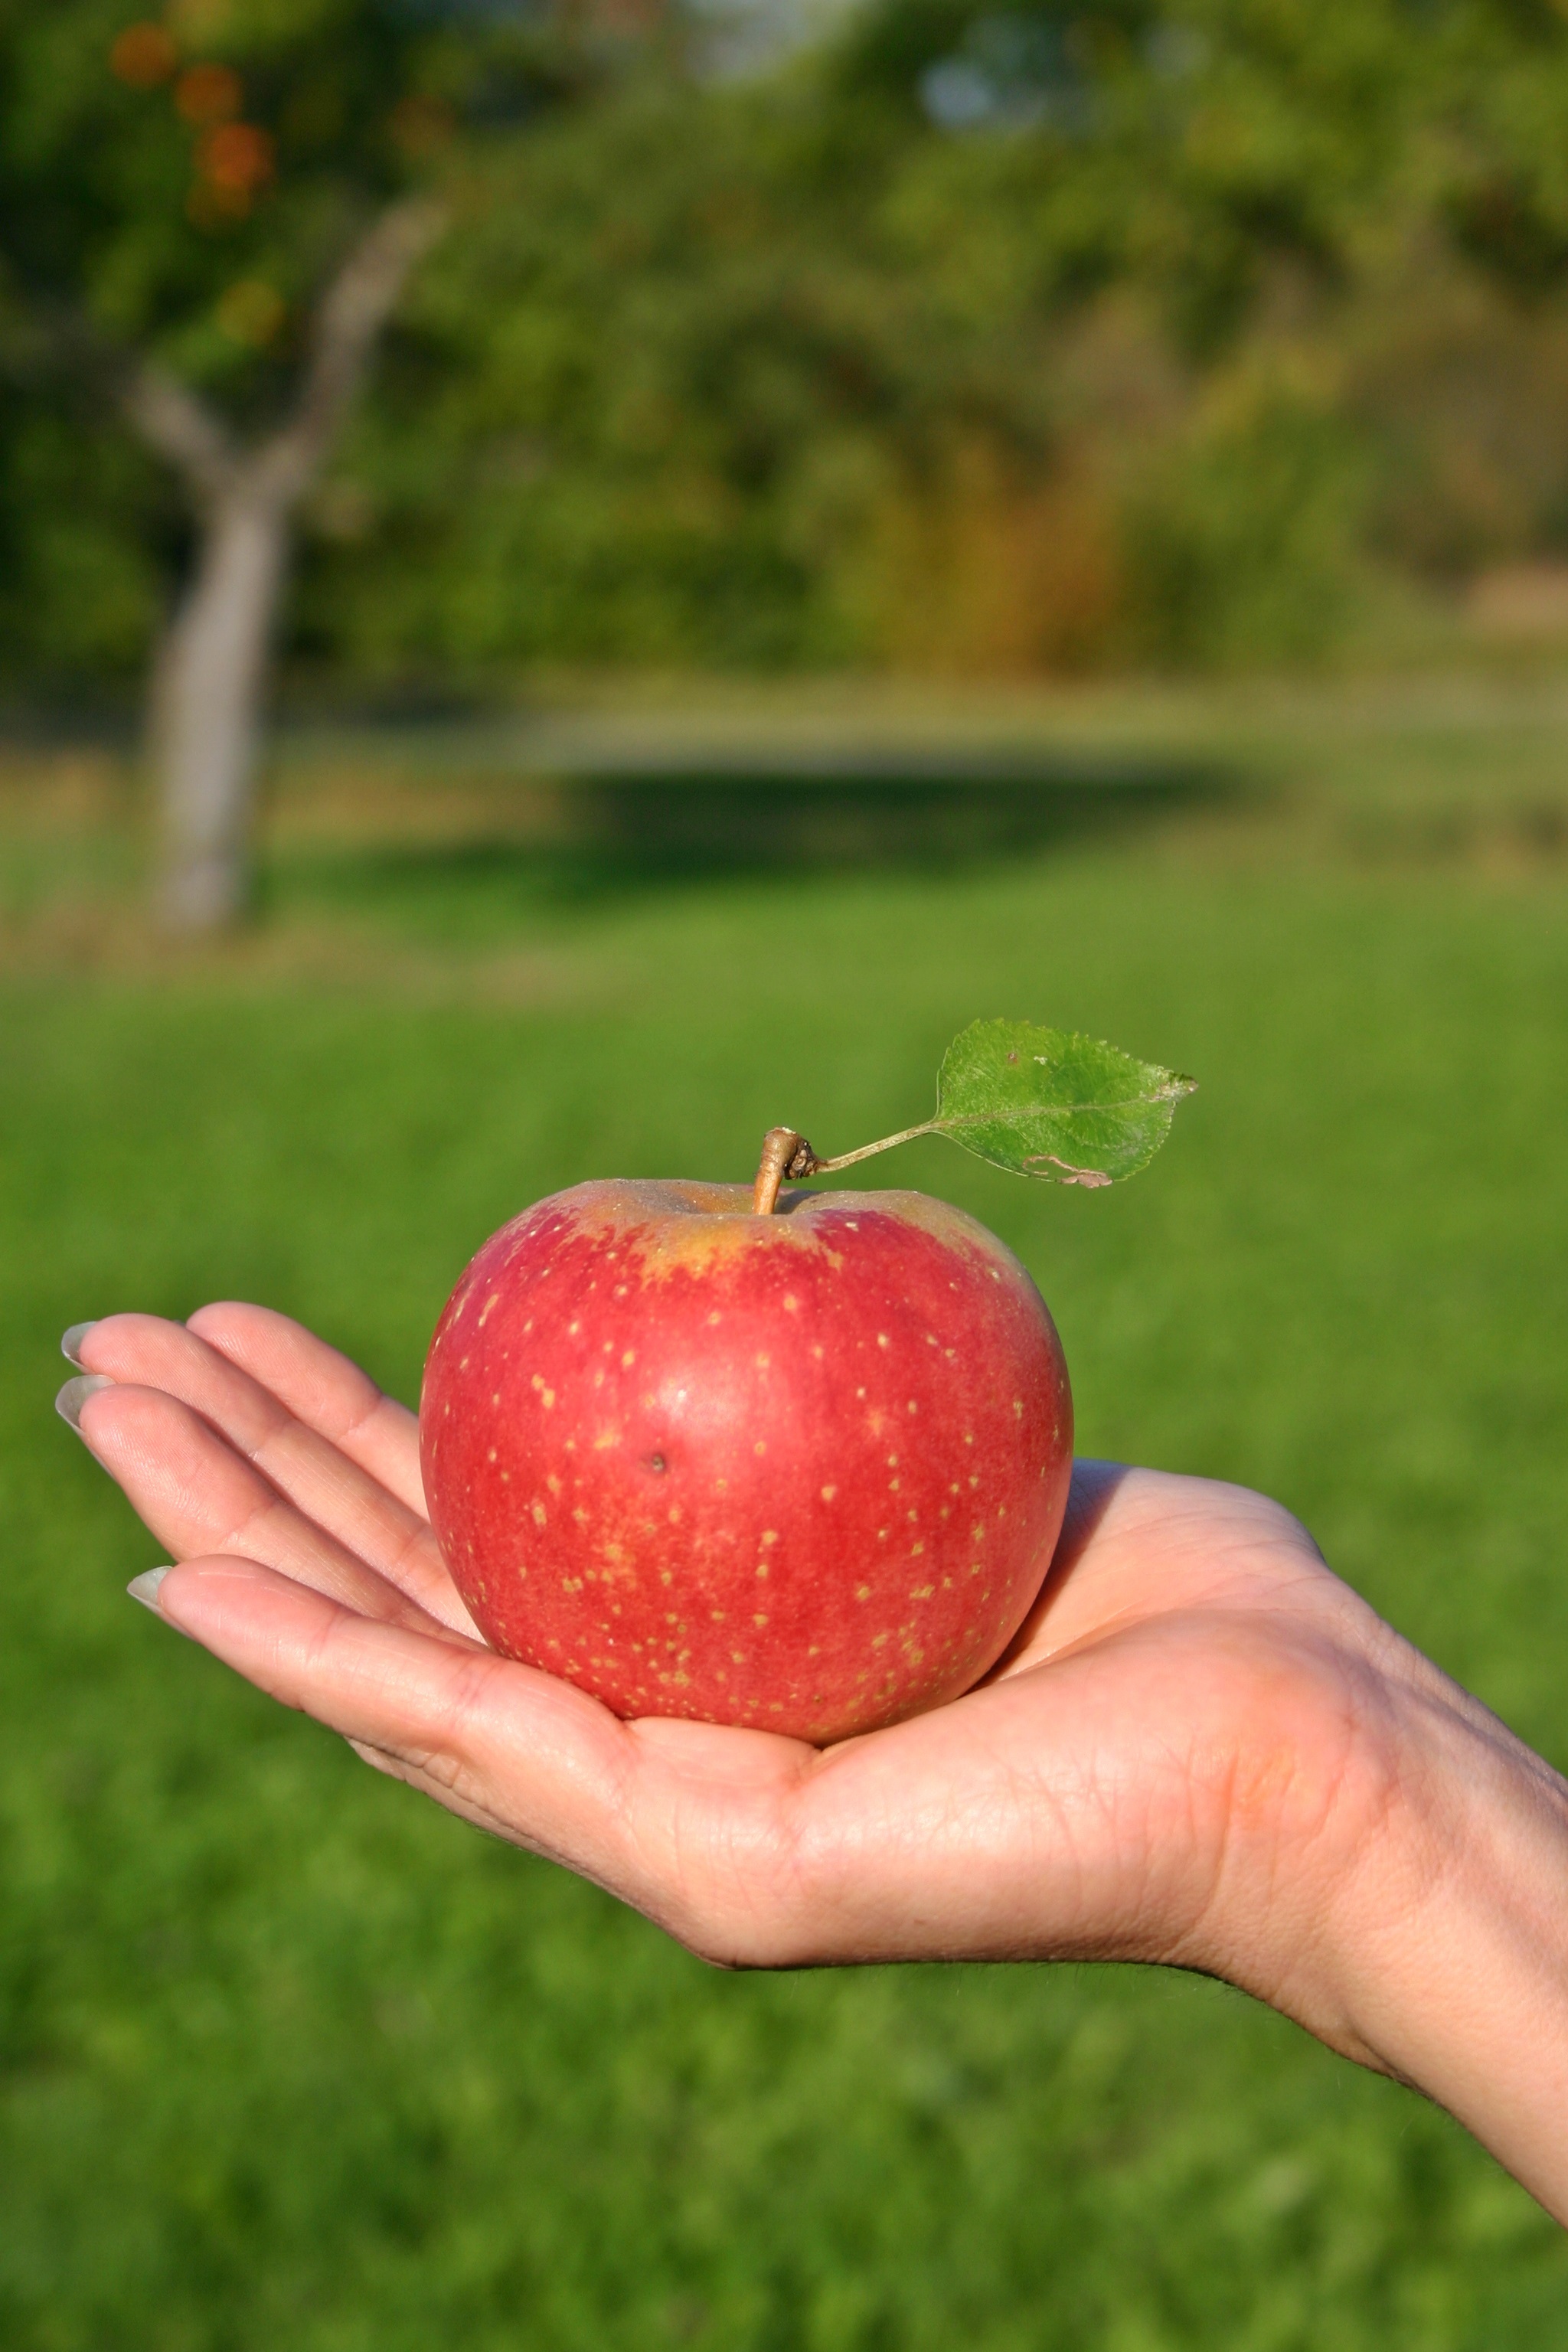
hand, apple, grass, branch, plant, meadow, fruit, sweet, flower, orchard, ripe, food, green, red, harvest, produce, healthy, eat, delicious, strawberry, red apple, germany, keep, strawberries, pick, vitamins, frisch, baden w rttemberg, flowering plant, rose family, apfelernte, land plant